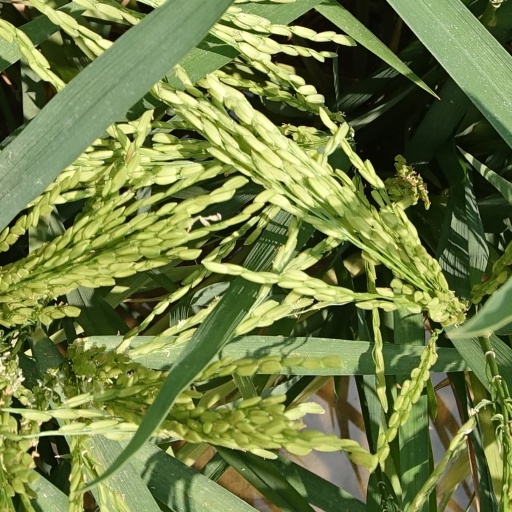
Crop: rice